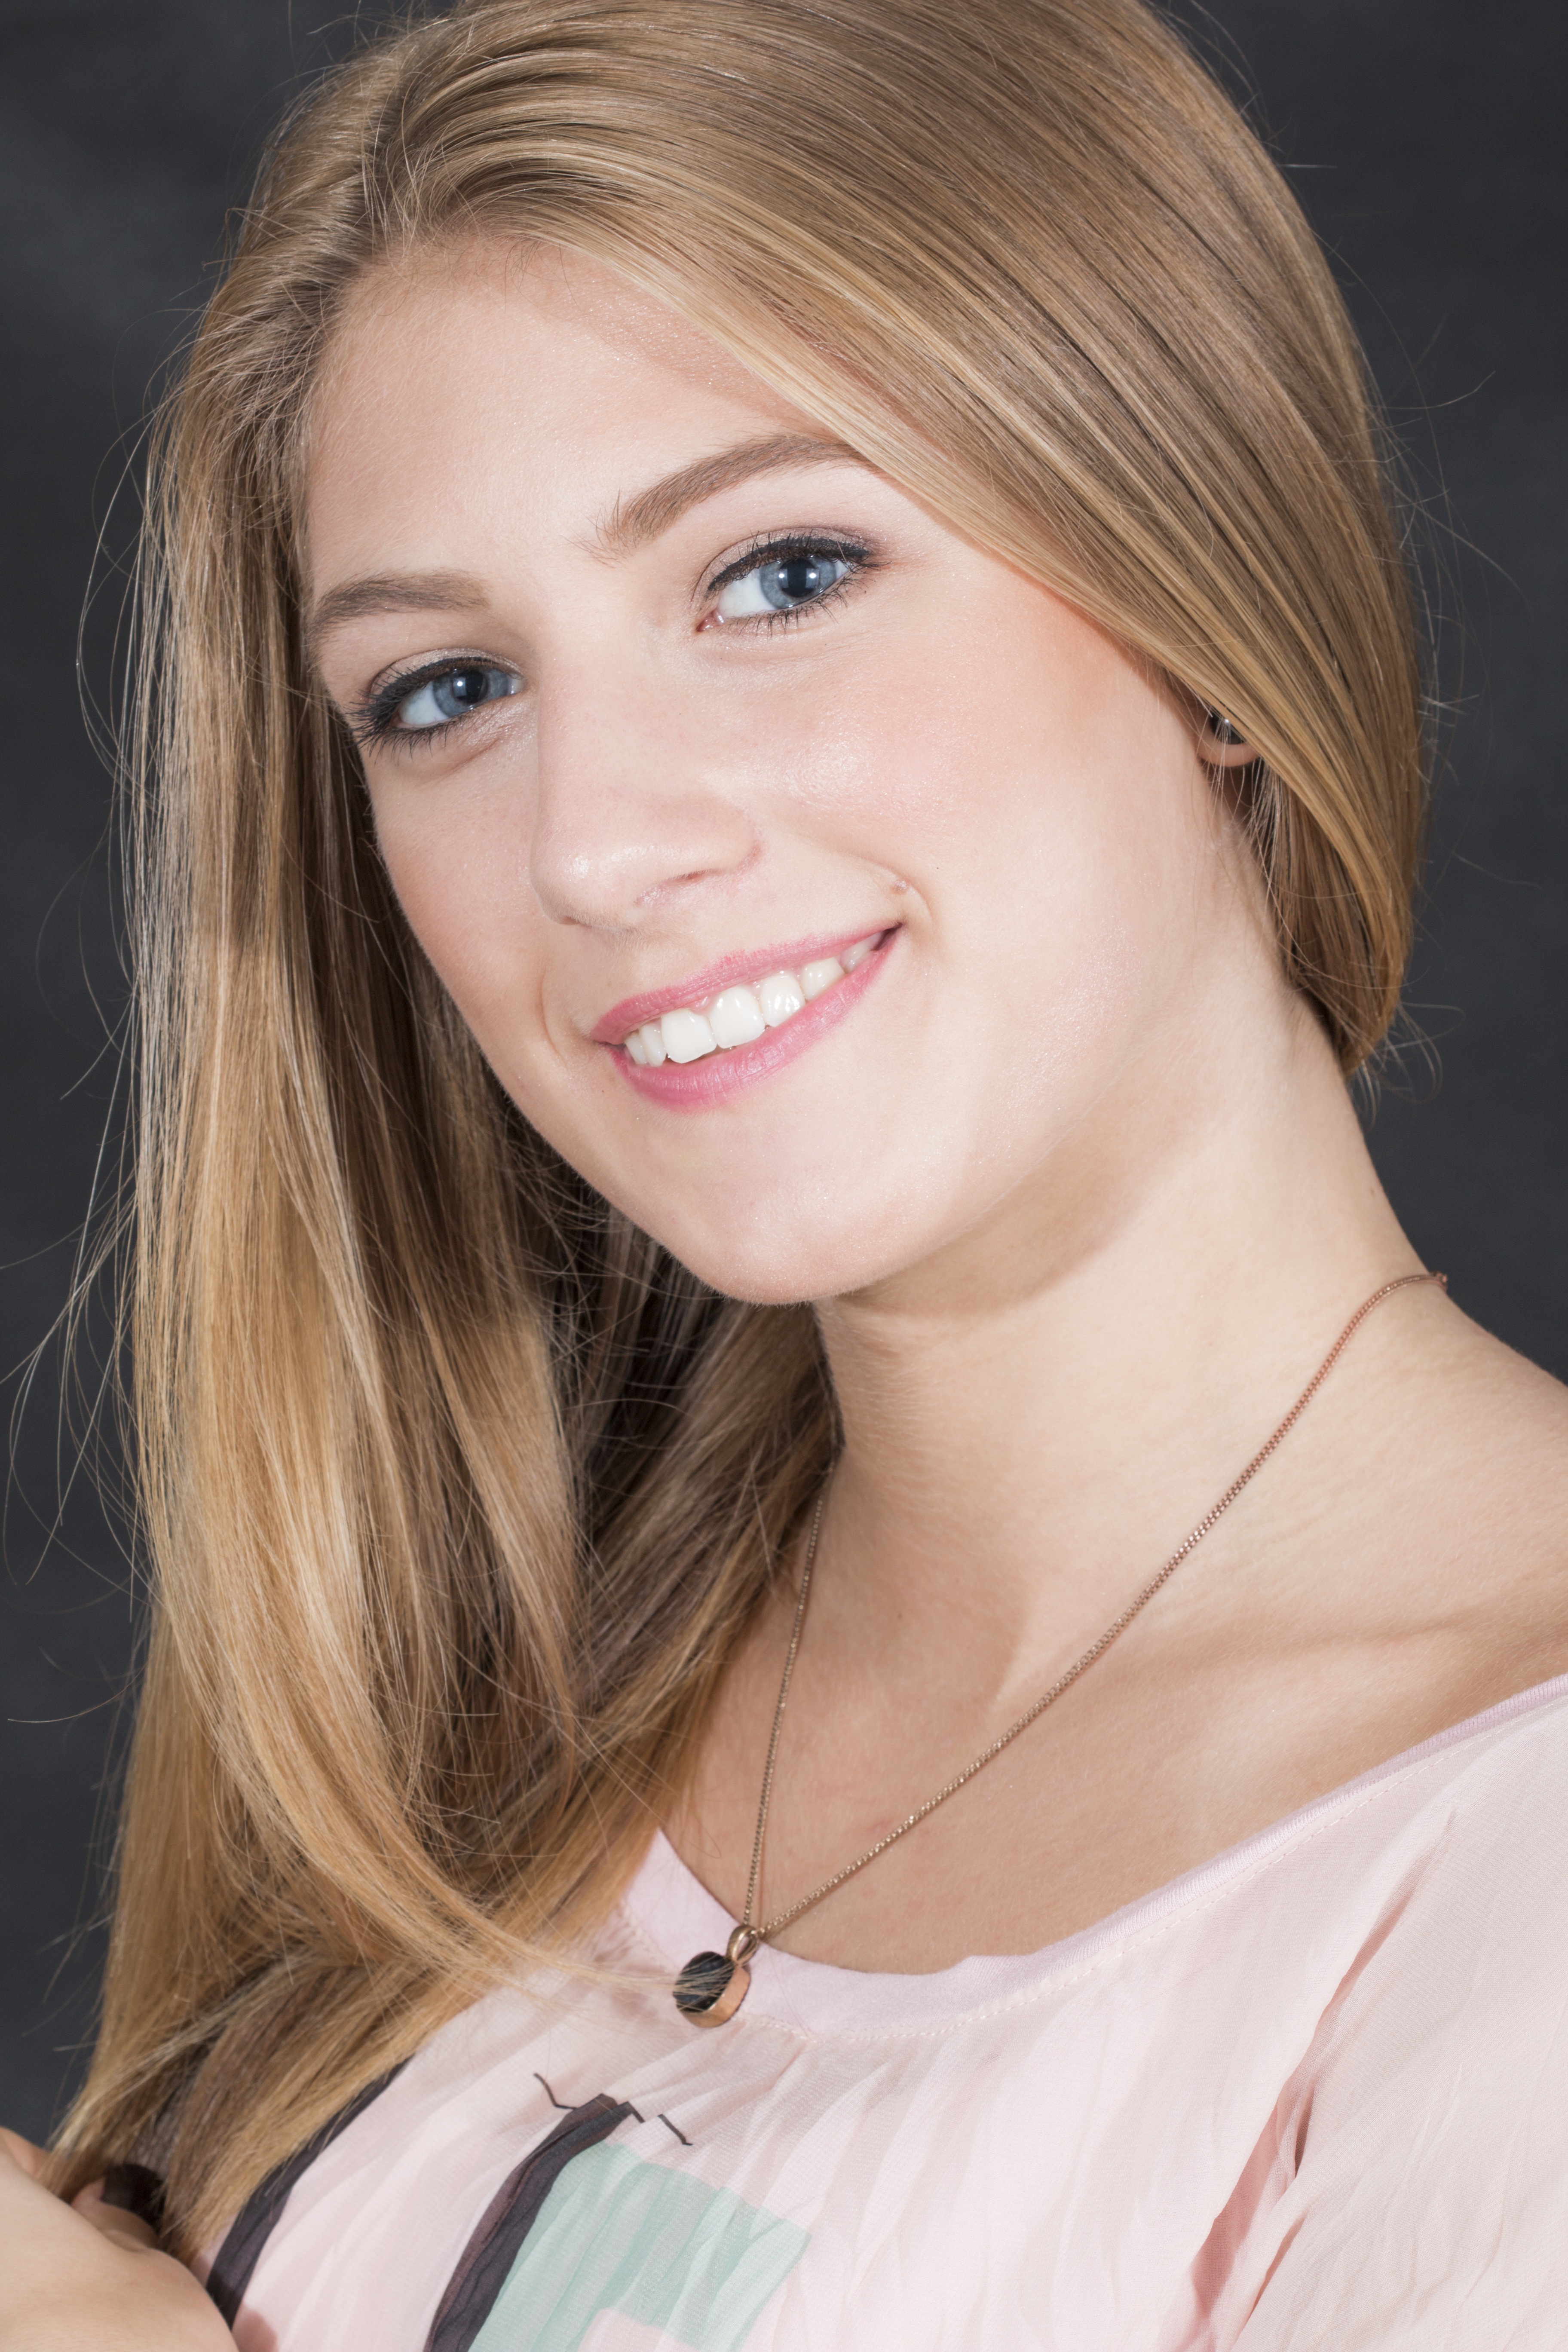
girl, portrait, model, natural, blonde, lip, hairstyle, smile, eyebrow, long hair, cheek, beauty, blond, beautiful girl, photo shoot, brown hair, chin, portrait photography, hair coloring, supermodel, human hair color, layered hair